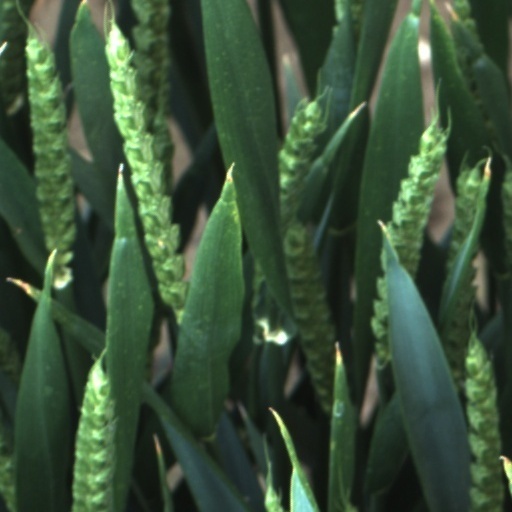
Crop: wheat